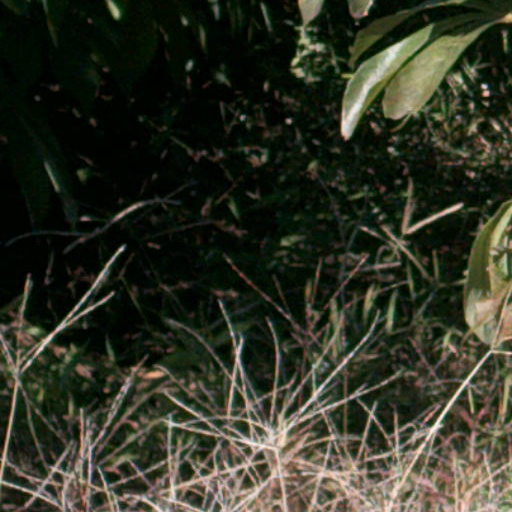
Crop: cassava